Tomoo Amino

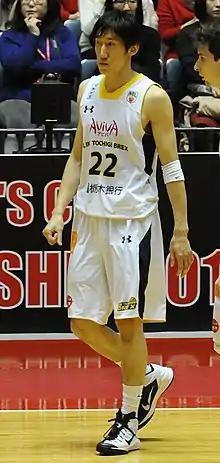

is a former Japanese professional basketball player. He played for the Aisin Seahorses of the JBL Super League.